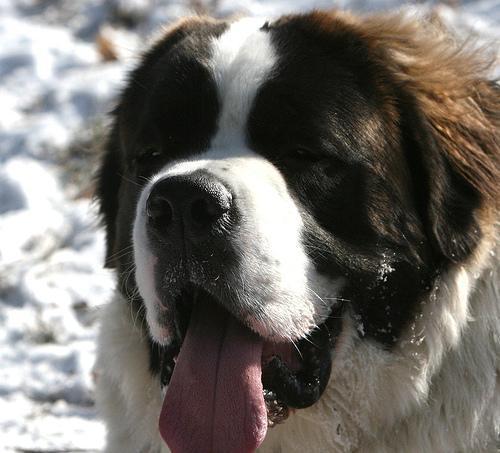
Saint_Bernard